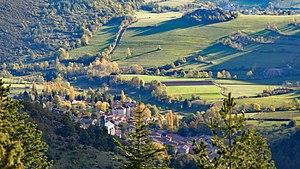
Vue de l'ouest
Belcaire est une commune française, située dans le département de l'Aude en région Occitanie. Ses habitants sont appelés les Belcairois. Le village était le chef lieu de l'ancien canton du même nom.